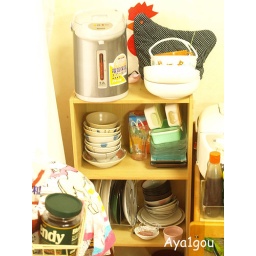
294/365March. 6My kitchen shelf Taken in my kitchen